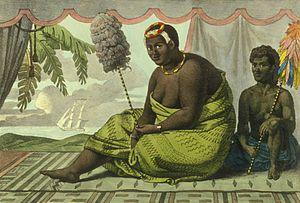
Alexis Bachelot, était un prêtre catholique connu pour avoir été le premier préfet apostolique des îles Sandwich. Il dirigea ainsi la première mission catholique permanente dans le Royaume d'Hawaï.